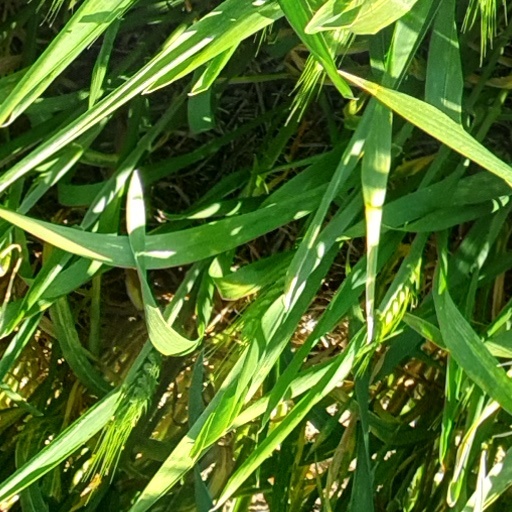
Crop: wheat